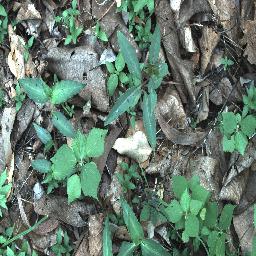
Label: rubber_vine